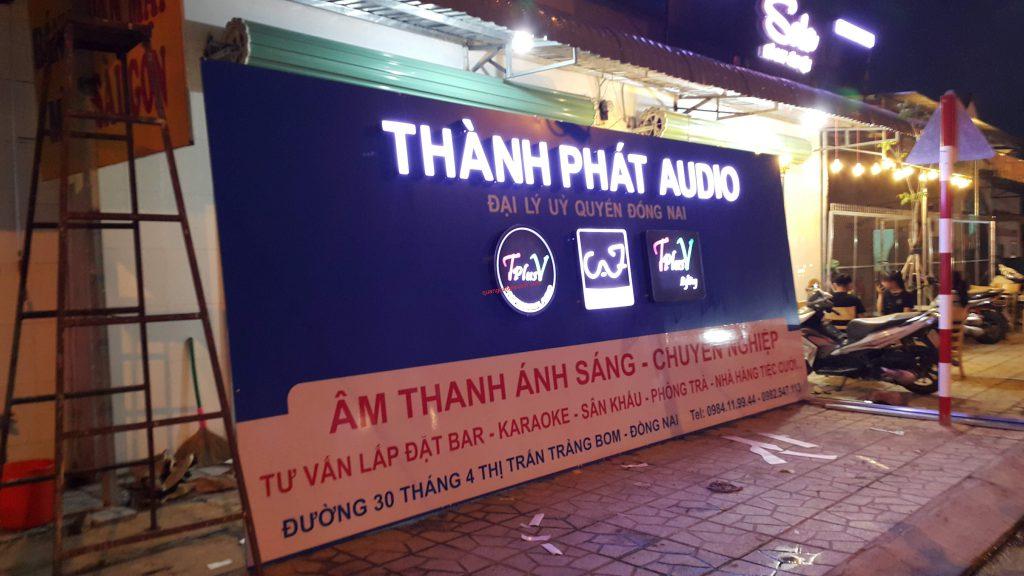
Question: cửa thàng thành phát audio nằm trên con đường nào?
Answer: đường 30 tháng 4